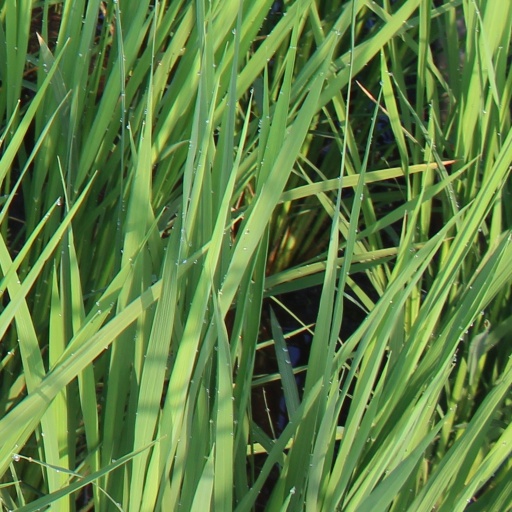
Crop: rice